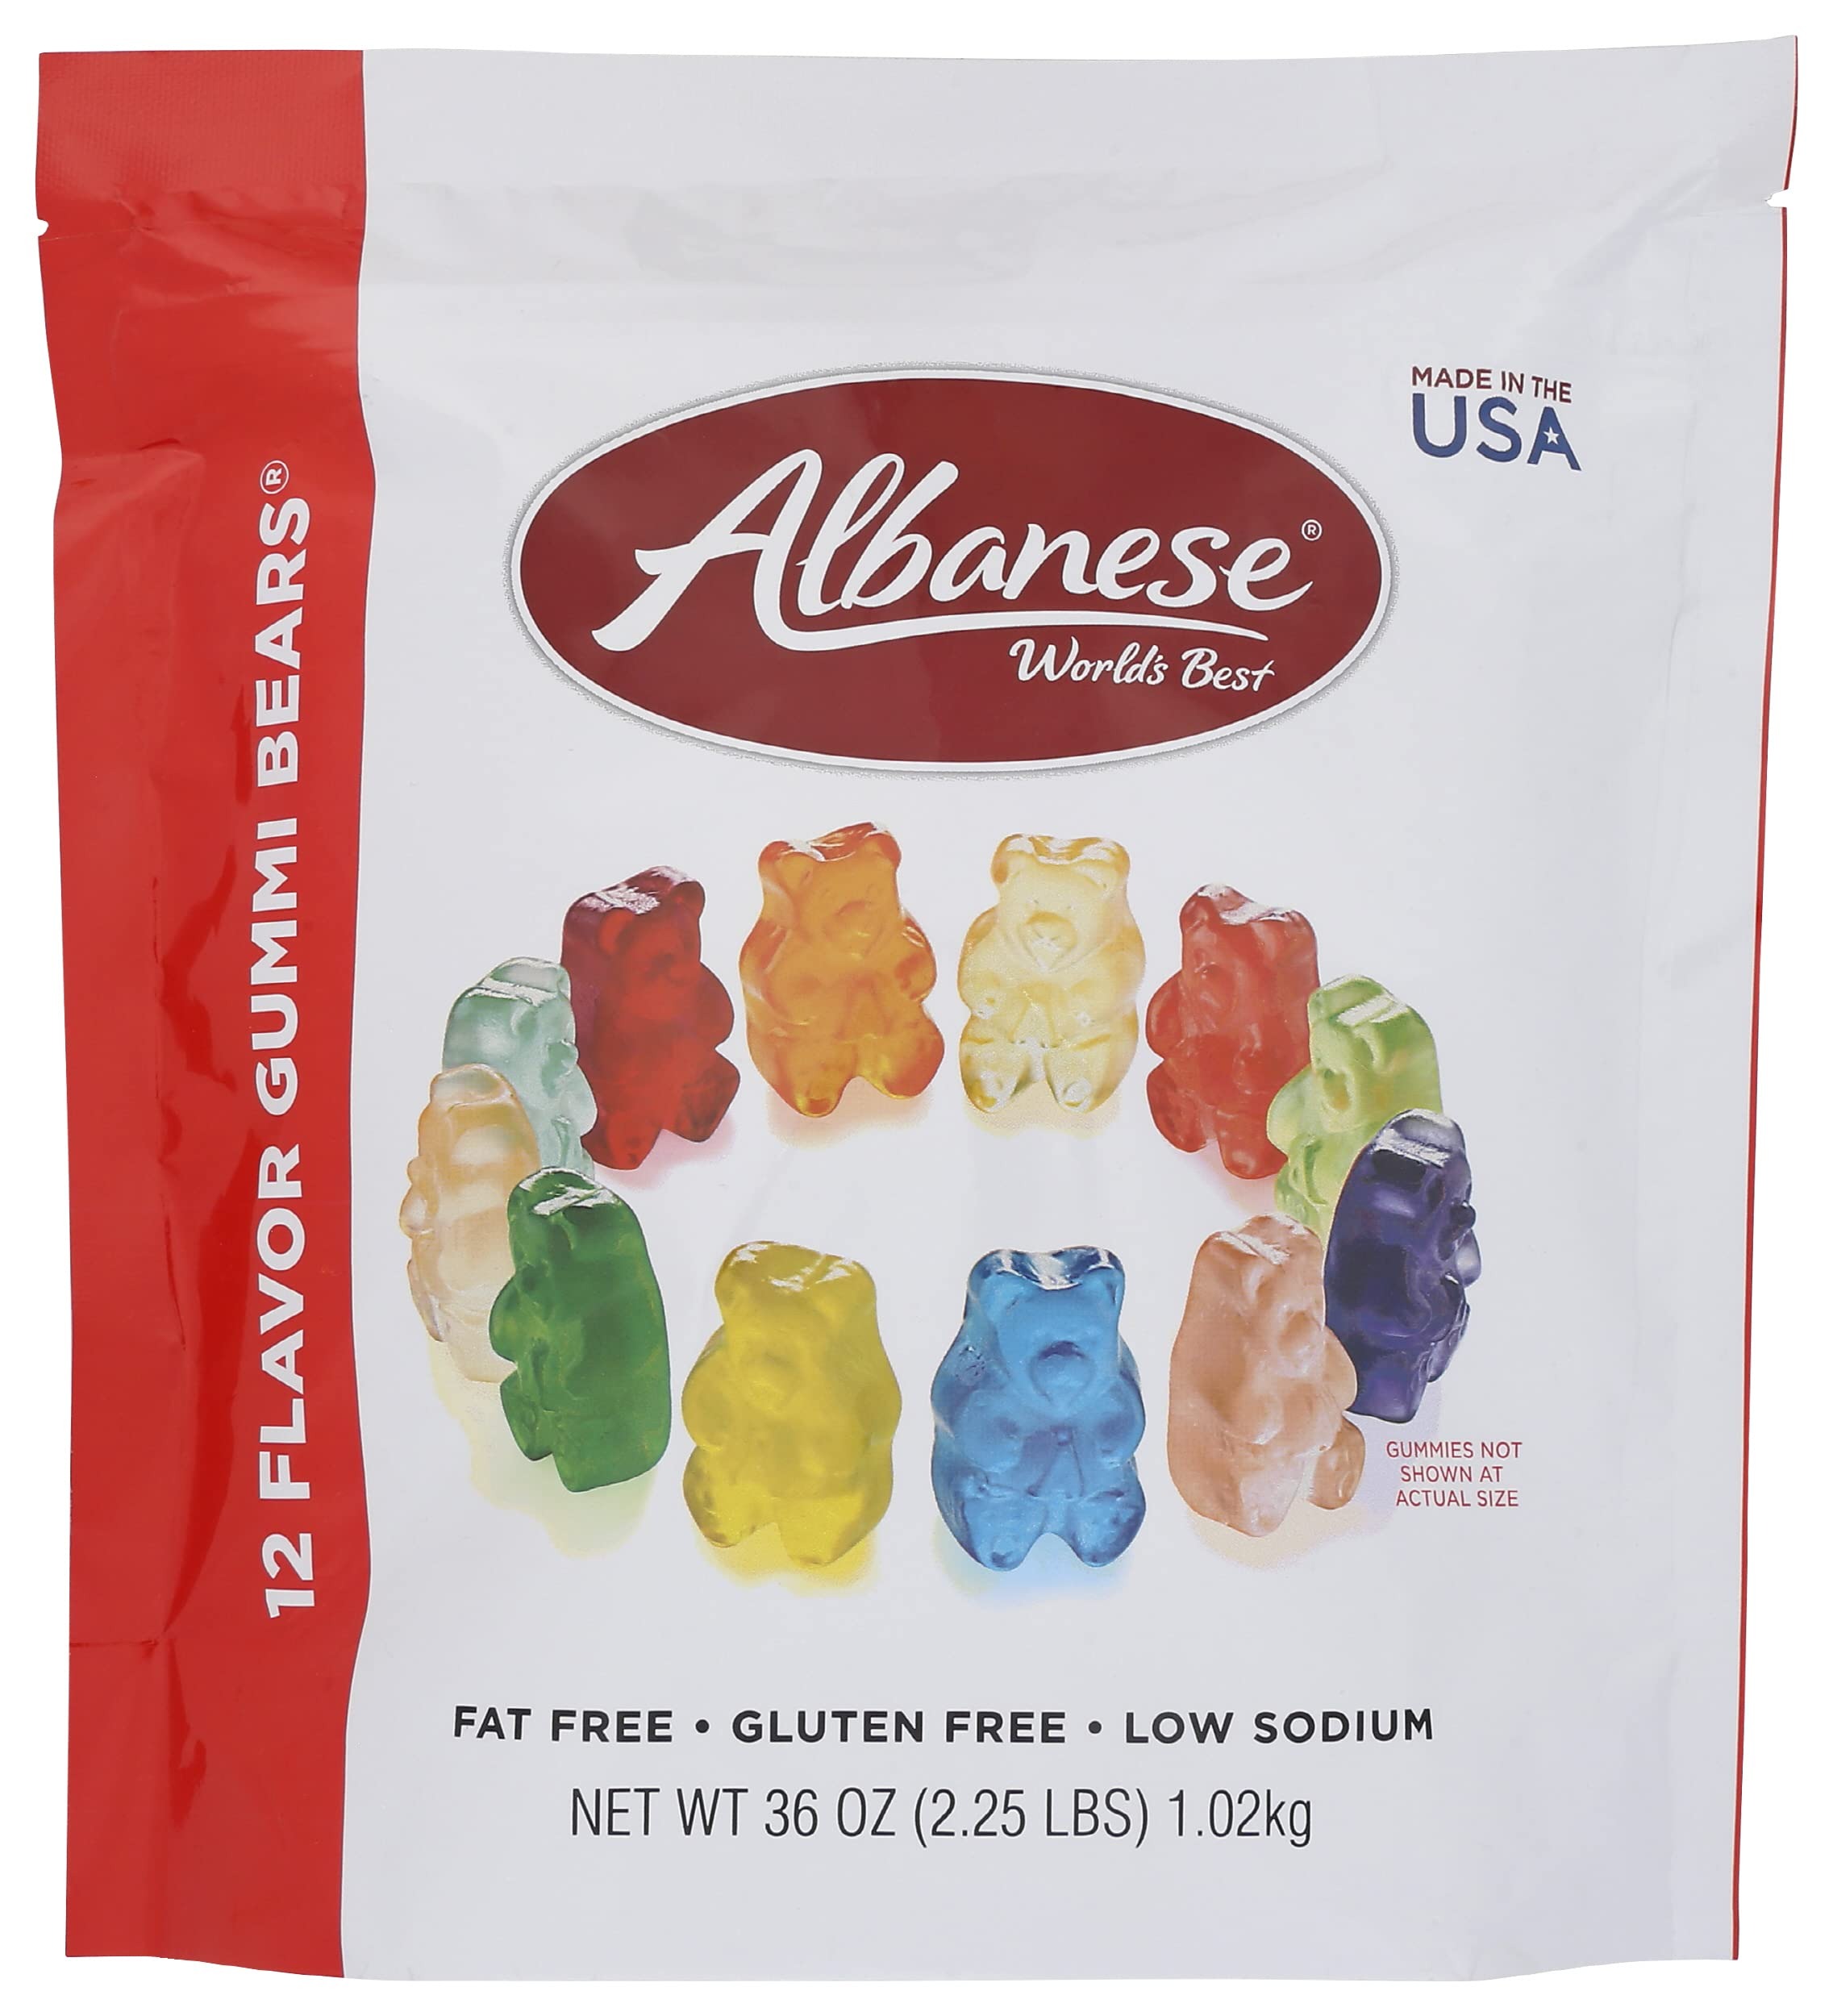
Item Name: Albanese Bears Multi-Flavored Gummi Bears 36 oz Pack of 4
Bullet Point: Albanese 12 flv Gummi Bears - 36oz Pack of 4
Value: 144.0
Unit: Ounce

Price: 9.99